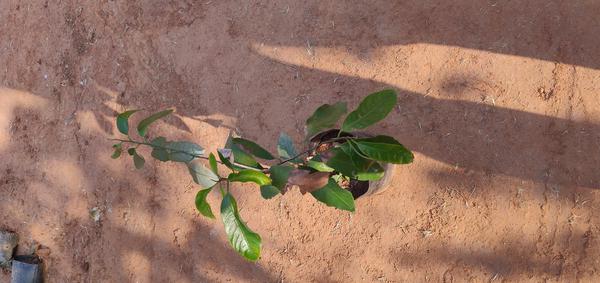
Plant: Mango